Lynton and Lynmouth

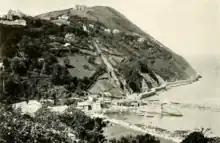
W. I. Lincoln Adams photographed the landscape around the two villages in the summer of 1909. He compared the drive through the Valley of Rocks and along the cliff road with the "Axenstrasse" over Lake Lucerne, considering the Devon drive "the more wonderful, both as an engineering feat in road-building, and in the grandeur and sublimity of the scenery".

Lynton and Lynmouth is a civil parish in the North Devon district of Devon, England. The parish is named after its two main settlements of Lynton, which stands on a plateau above the Glen Lyn Gorge, and Lynmouth which lies at the foot of the gorge where the West Lyn River and East Lyn River converge and then meet the sea. The two are connected by the Lynton and Lynmouth Cliff Railway, a water-powered funicular railway.